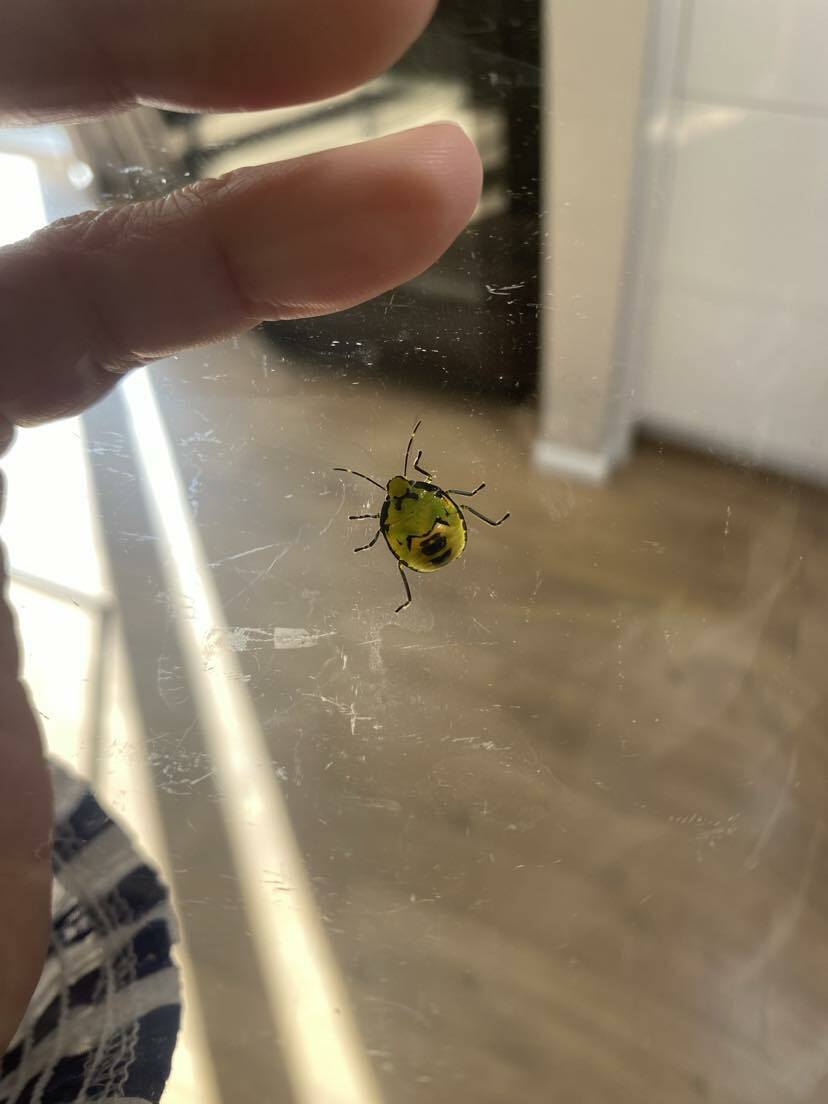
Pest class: stink_bug